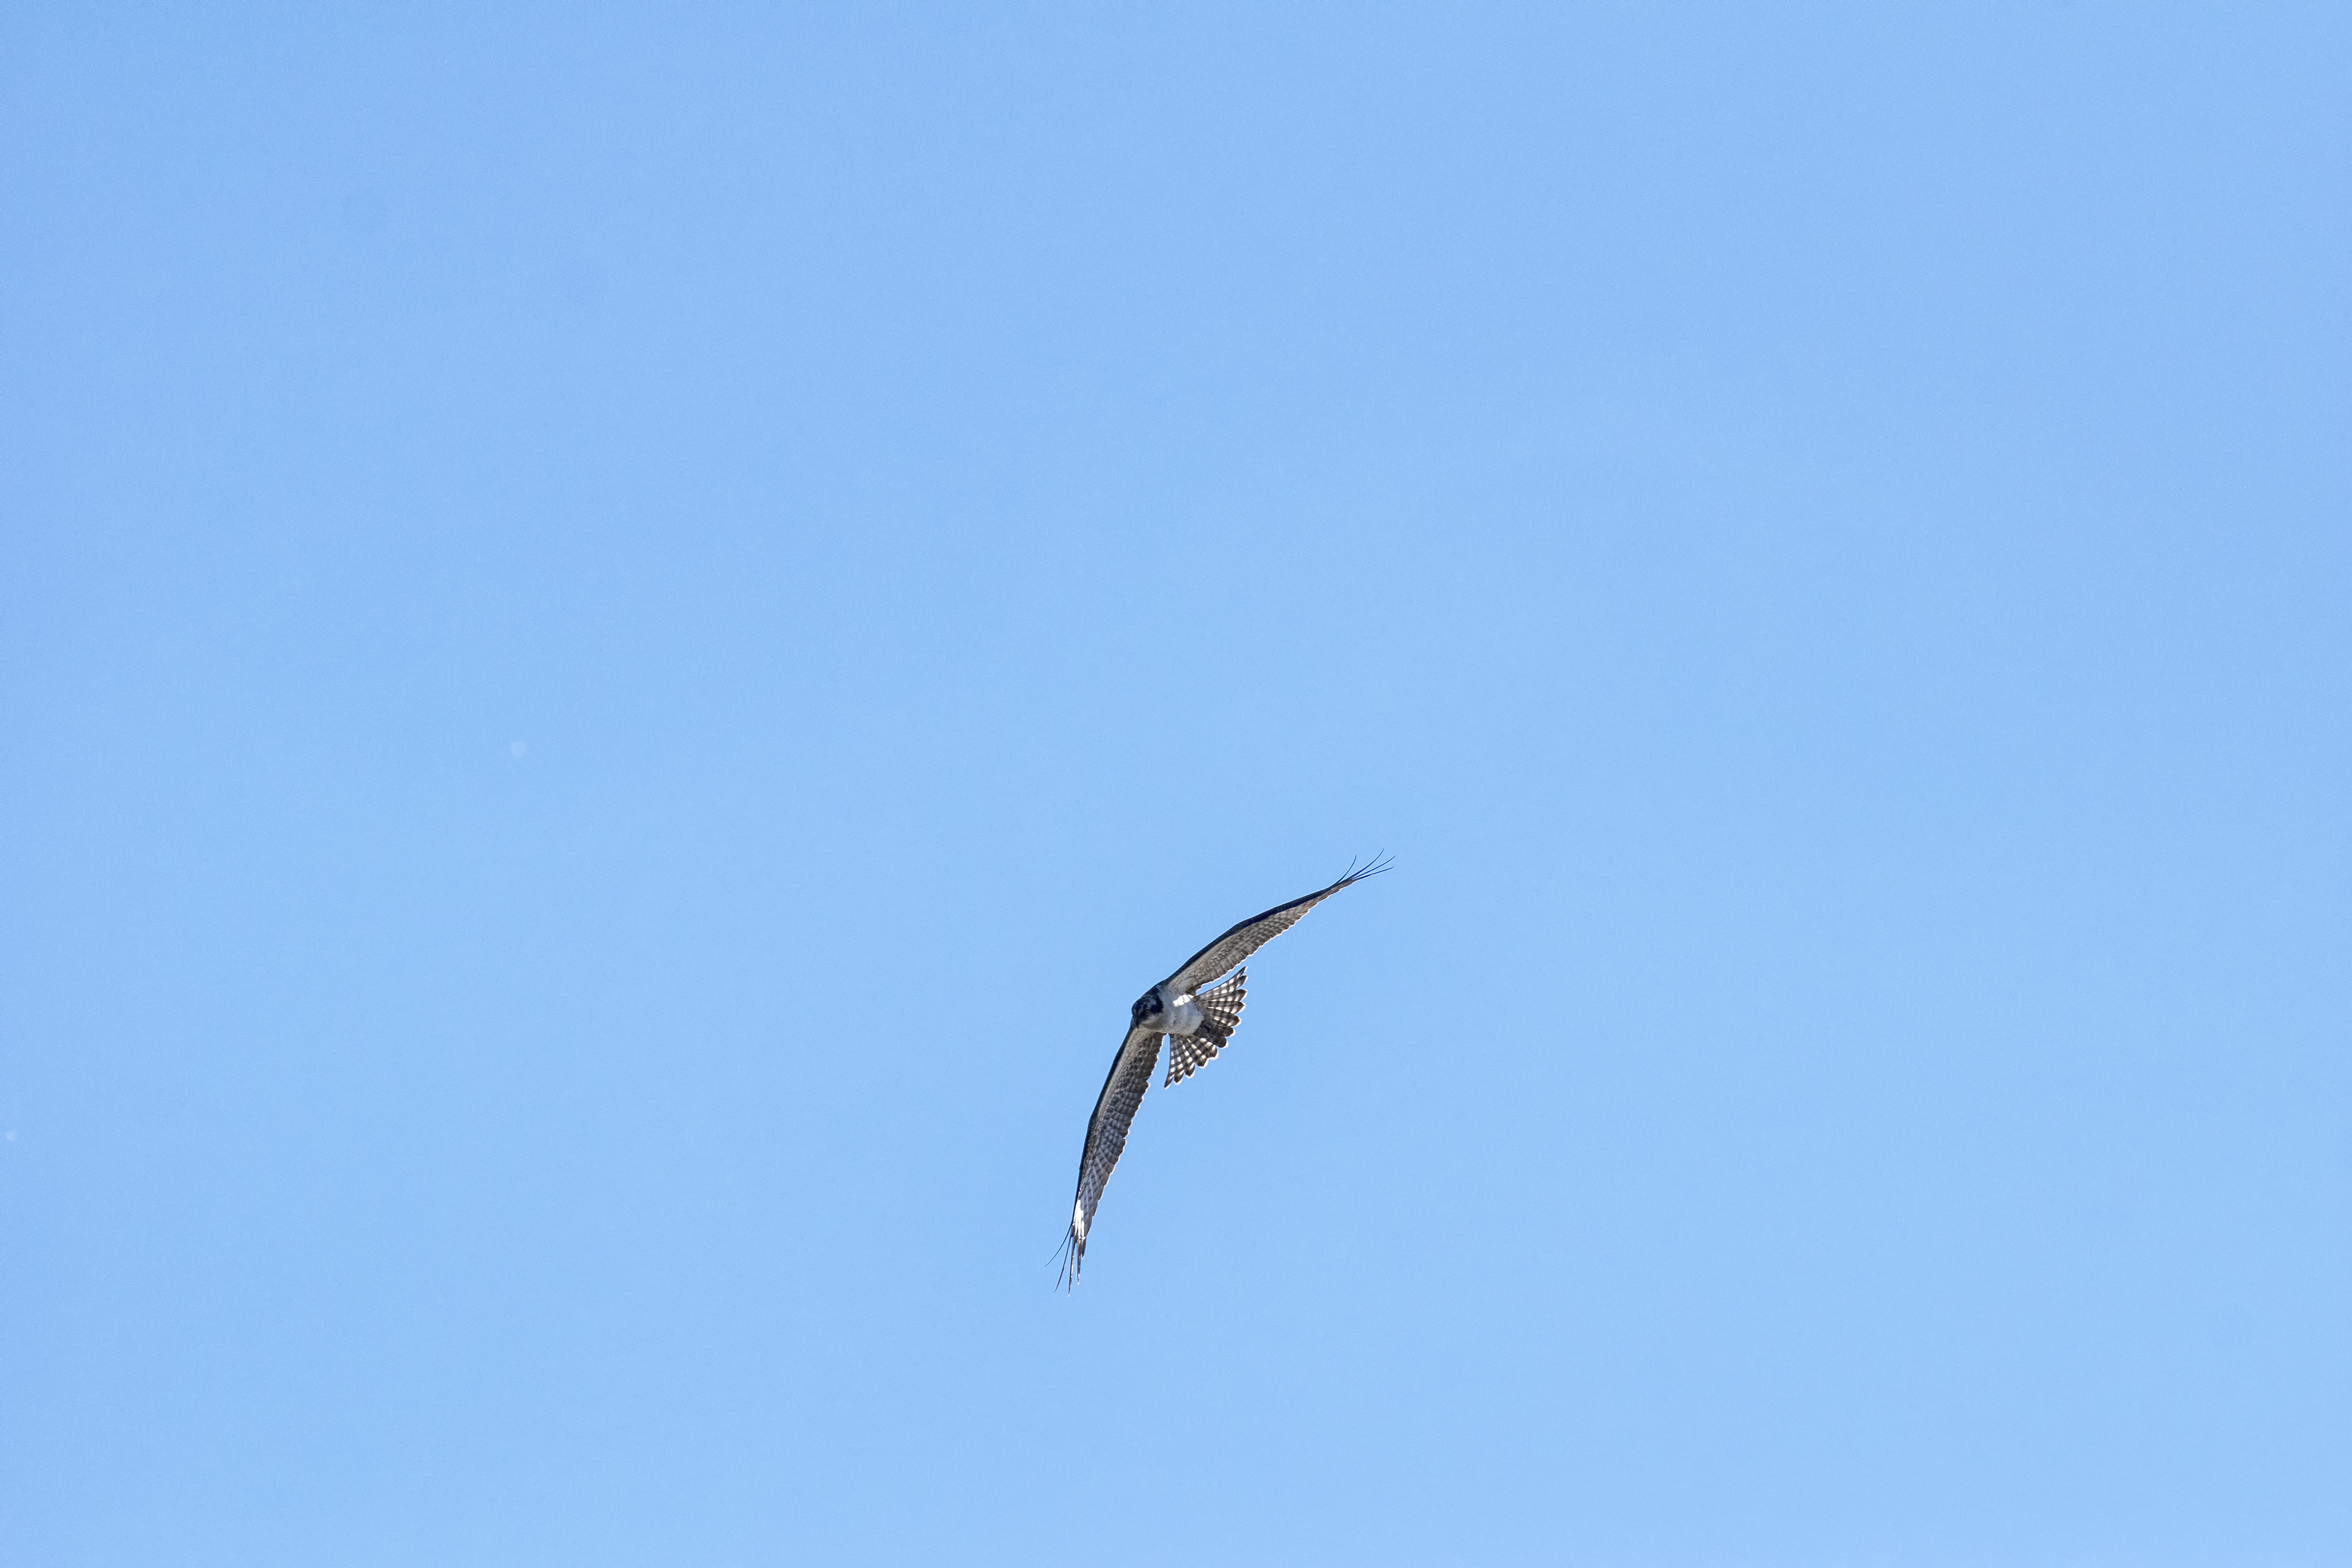
bird, wing, sky, flight, toy, sports, canada, quebec, osprey, sherbrooke, oiseau, balbuzard, p cheur, atmosphere of earth, windsports, kite sports